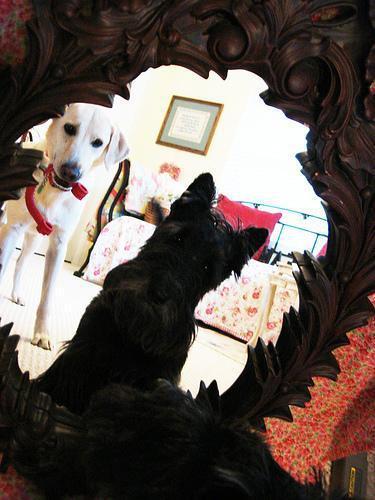
Labrador_retriever